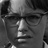
Emotion: sad